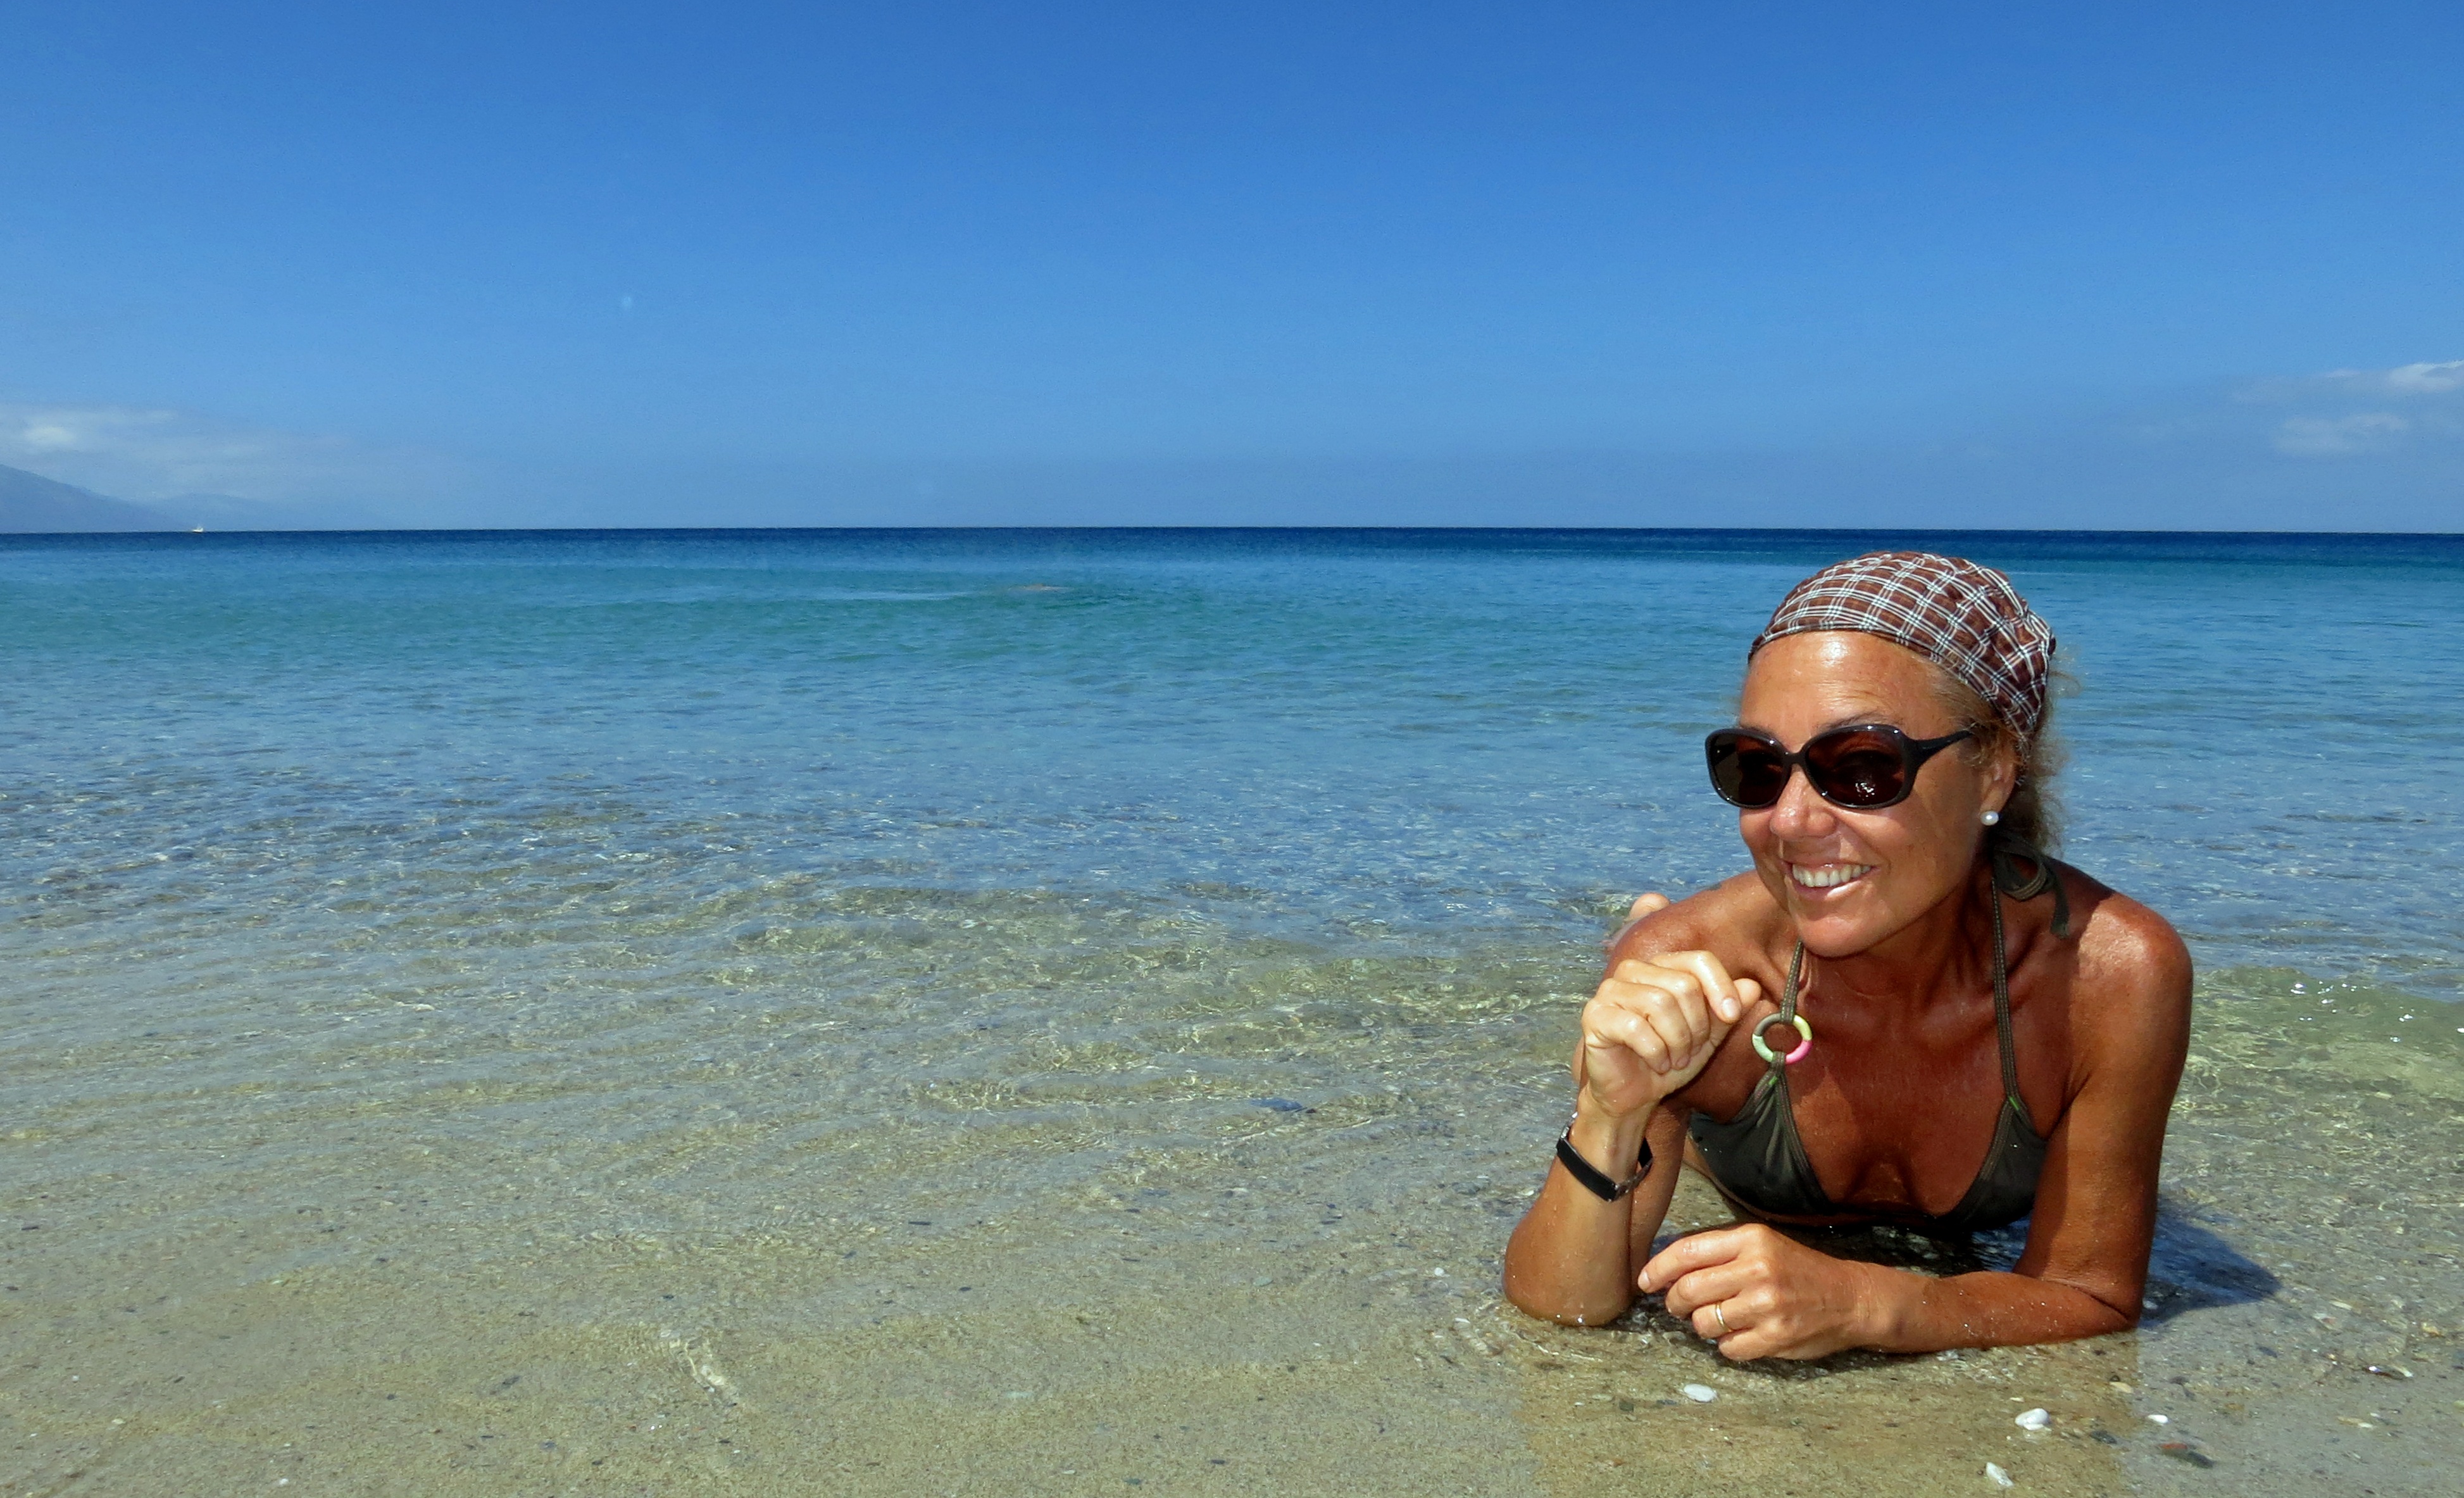
beach, sea, coast, water, sand, ocean, horizon, woman, shore, vacation, female, sunbathing, holiday, bay, body of water, caribbean, cape, woman on beach, sun tanning